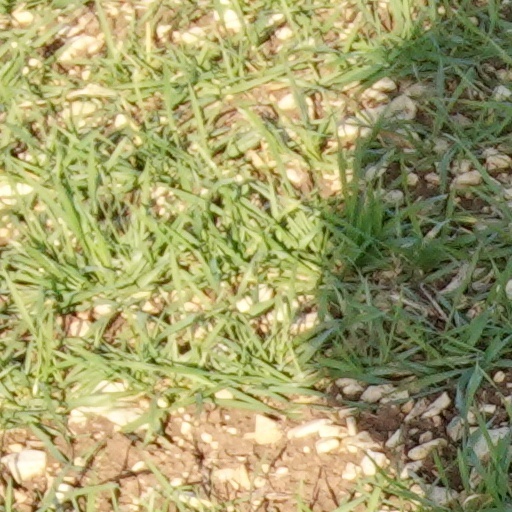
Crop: wheat